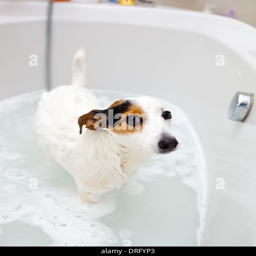
dog taking a bath in a bathtub